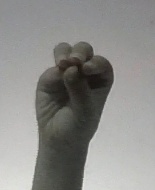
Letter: ha